Charlie Dunn

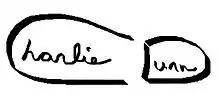
example Charlie's "signature style" signature

Charles Russell Dunn (c. 1898 – September 23, 1993) was an American bootmaker of handmade Western, or cowboy boots for more than 80 years. Dubbed the "Michelangelo of cowboy boots," he first gained widespread notice in the wake of Jerry Jeff Walker's song "Charlie Dunn" (1972). By the time he retired in 1988 from Texas Traditions, his shop in Austin, he routinely charged up to $3,000 for a pair of boots, had a waiting list of hundreds of interested buyers willing to wait three years for delivery, and had made boots for a long list of celebrities, including Arnold Palmer, Mary Kay Place, Gene Autry, Slim Pickens, Don F Brooks, Harry Belafonte, Ernest Tubb, Peter Fonda, and Carole King.